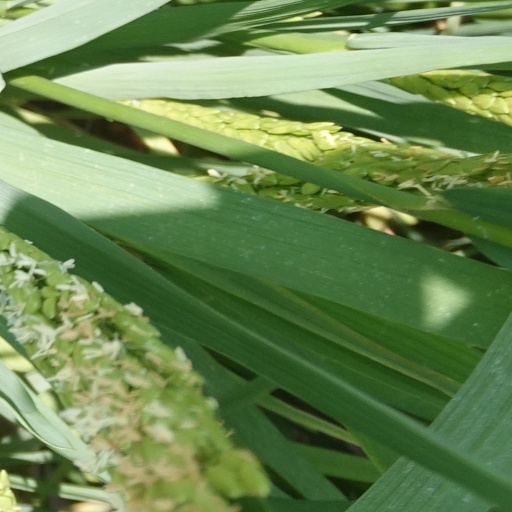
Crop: rice